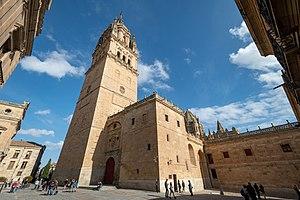
La vieille cathédrale de Salamanque forme avec la Cathédrale nouvelle à laquelle elle est accolée, l'ensemble cathédral de la ville de Salamanque, siège épiscopal du diocèse. Dédiée à Santa María de la Sede, elle fut fondée au début du XIIᵉ siècle par l'évêque Bérenger. Sa construction, en styles roman puis gothique, fut menée jusqu'au XIVᵉ siècle.